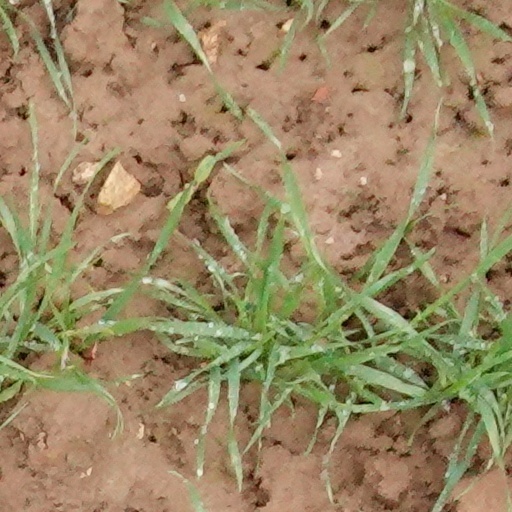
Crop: wheat